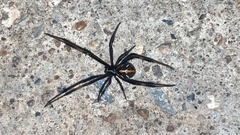
Species: Lactrodectus_hesperus